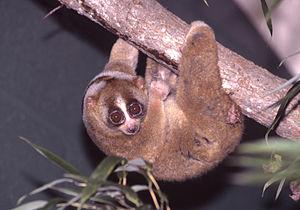
Le loris lent est une des trois espèces de loris du genre Nycticebus.